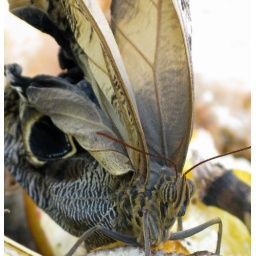
Caligo memnon. Butterflies in the glass house at Wisley RHS gardens